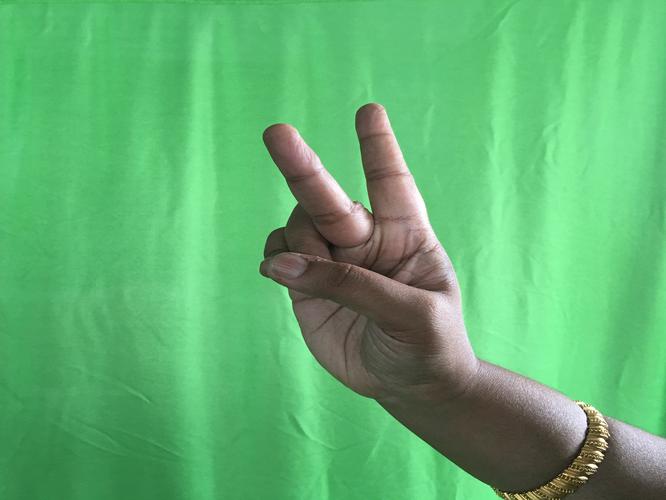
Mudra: Katrimukha
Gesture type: single_hand